The Blue Trees (Dimopoulos)

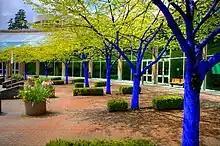
The Blue Trees, 2011 Vancouver Biennale, Canada

The Blue Trees is a performance and installation artwork by the artist Konstantin Dimopoulos that uses a colour transformation to provoke discussion about global deforestation. The trunk and branches of live trees are coloured blue using a biologically safe natural pigment in water. It was first created in pilot form in Melbourne in 2005 and launched in March 2011 at the Vancouver Biennale, Canada. In 2015 ist was installed in Kuenzelsau at Ziehl-Abegg, in 2017 in Downtown Denver, and in 2018 the Currier Museum of Art commissioned a Manchester, New Hampshire installation of "The Blue Trees" that became the 24th installation of the artwork.